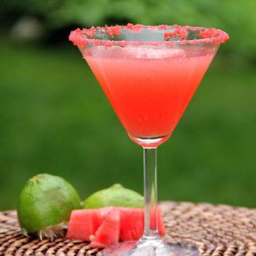
i 've been slightly obsessed with watermelon lately .